Basic Education High School No. 2 Latha

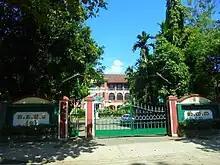
Front view

From Grade 1 to Grade 5, school-girls wear a white-shirt-and-green-skirt uniform. Starting from Grade 6, school-girls wear the traditional white Burmese blouse called "yinbon eingyi", and green "htamein".